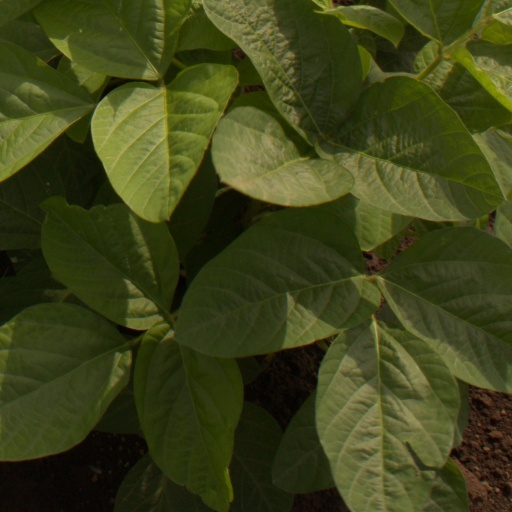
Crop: soybean